Scottish national identity

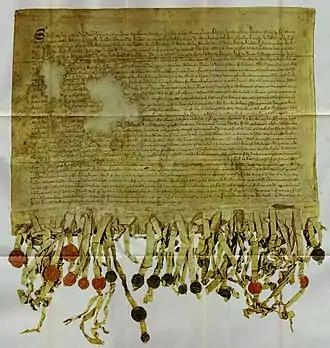
The 'Tyninghame' copy of the Declaration of Arbroath from 1320

The Late Middle Ages has often been seen as the era in which Scottish national identity was initially forged, in opposition to English attempts to annexe the country, led by figures such as Robert the Bruce and William Wallace and as a result of social and cultural changes. English invasions and interference in Scotland have been judged to have created a sense of national unity and a hatred towards England which dominated Scottish foreign policy well into the fifteenth century, making it extremely difficult for Scottish kings like James III and James IV to pursue policies of peace towards their southern neighbour. In particular the "Declaration of Arbroath" (1320) asserted the ancient distinctiveness of Scotland in the face of English aggression, arguing that it was the role of the king was to defend the independence of the community of Scotland and has been seen as the first "nationalist theory of sovereignty".